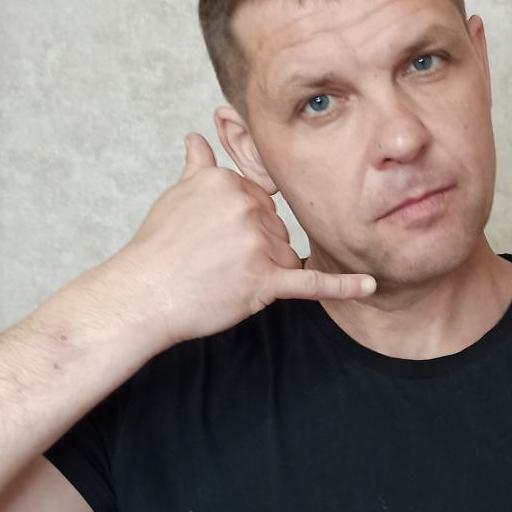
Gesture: call